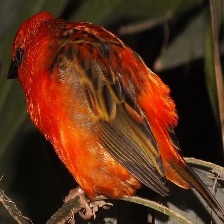
Species: RED FODY
Scientific name: FOUDIA MADAGASCARIENSIS